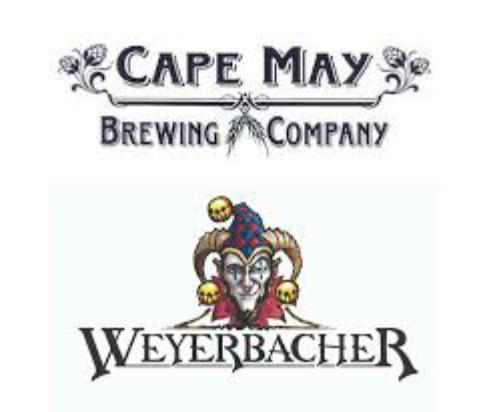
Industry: Necessities